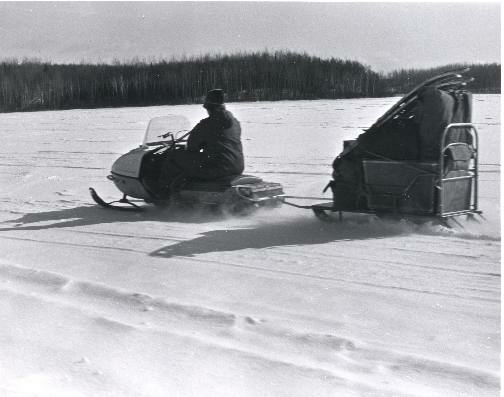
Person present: No